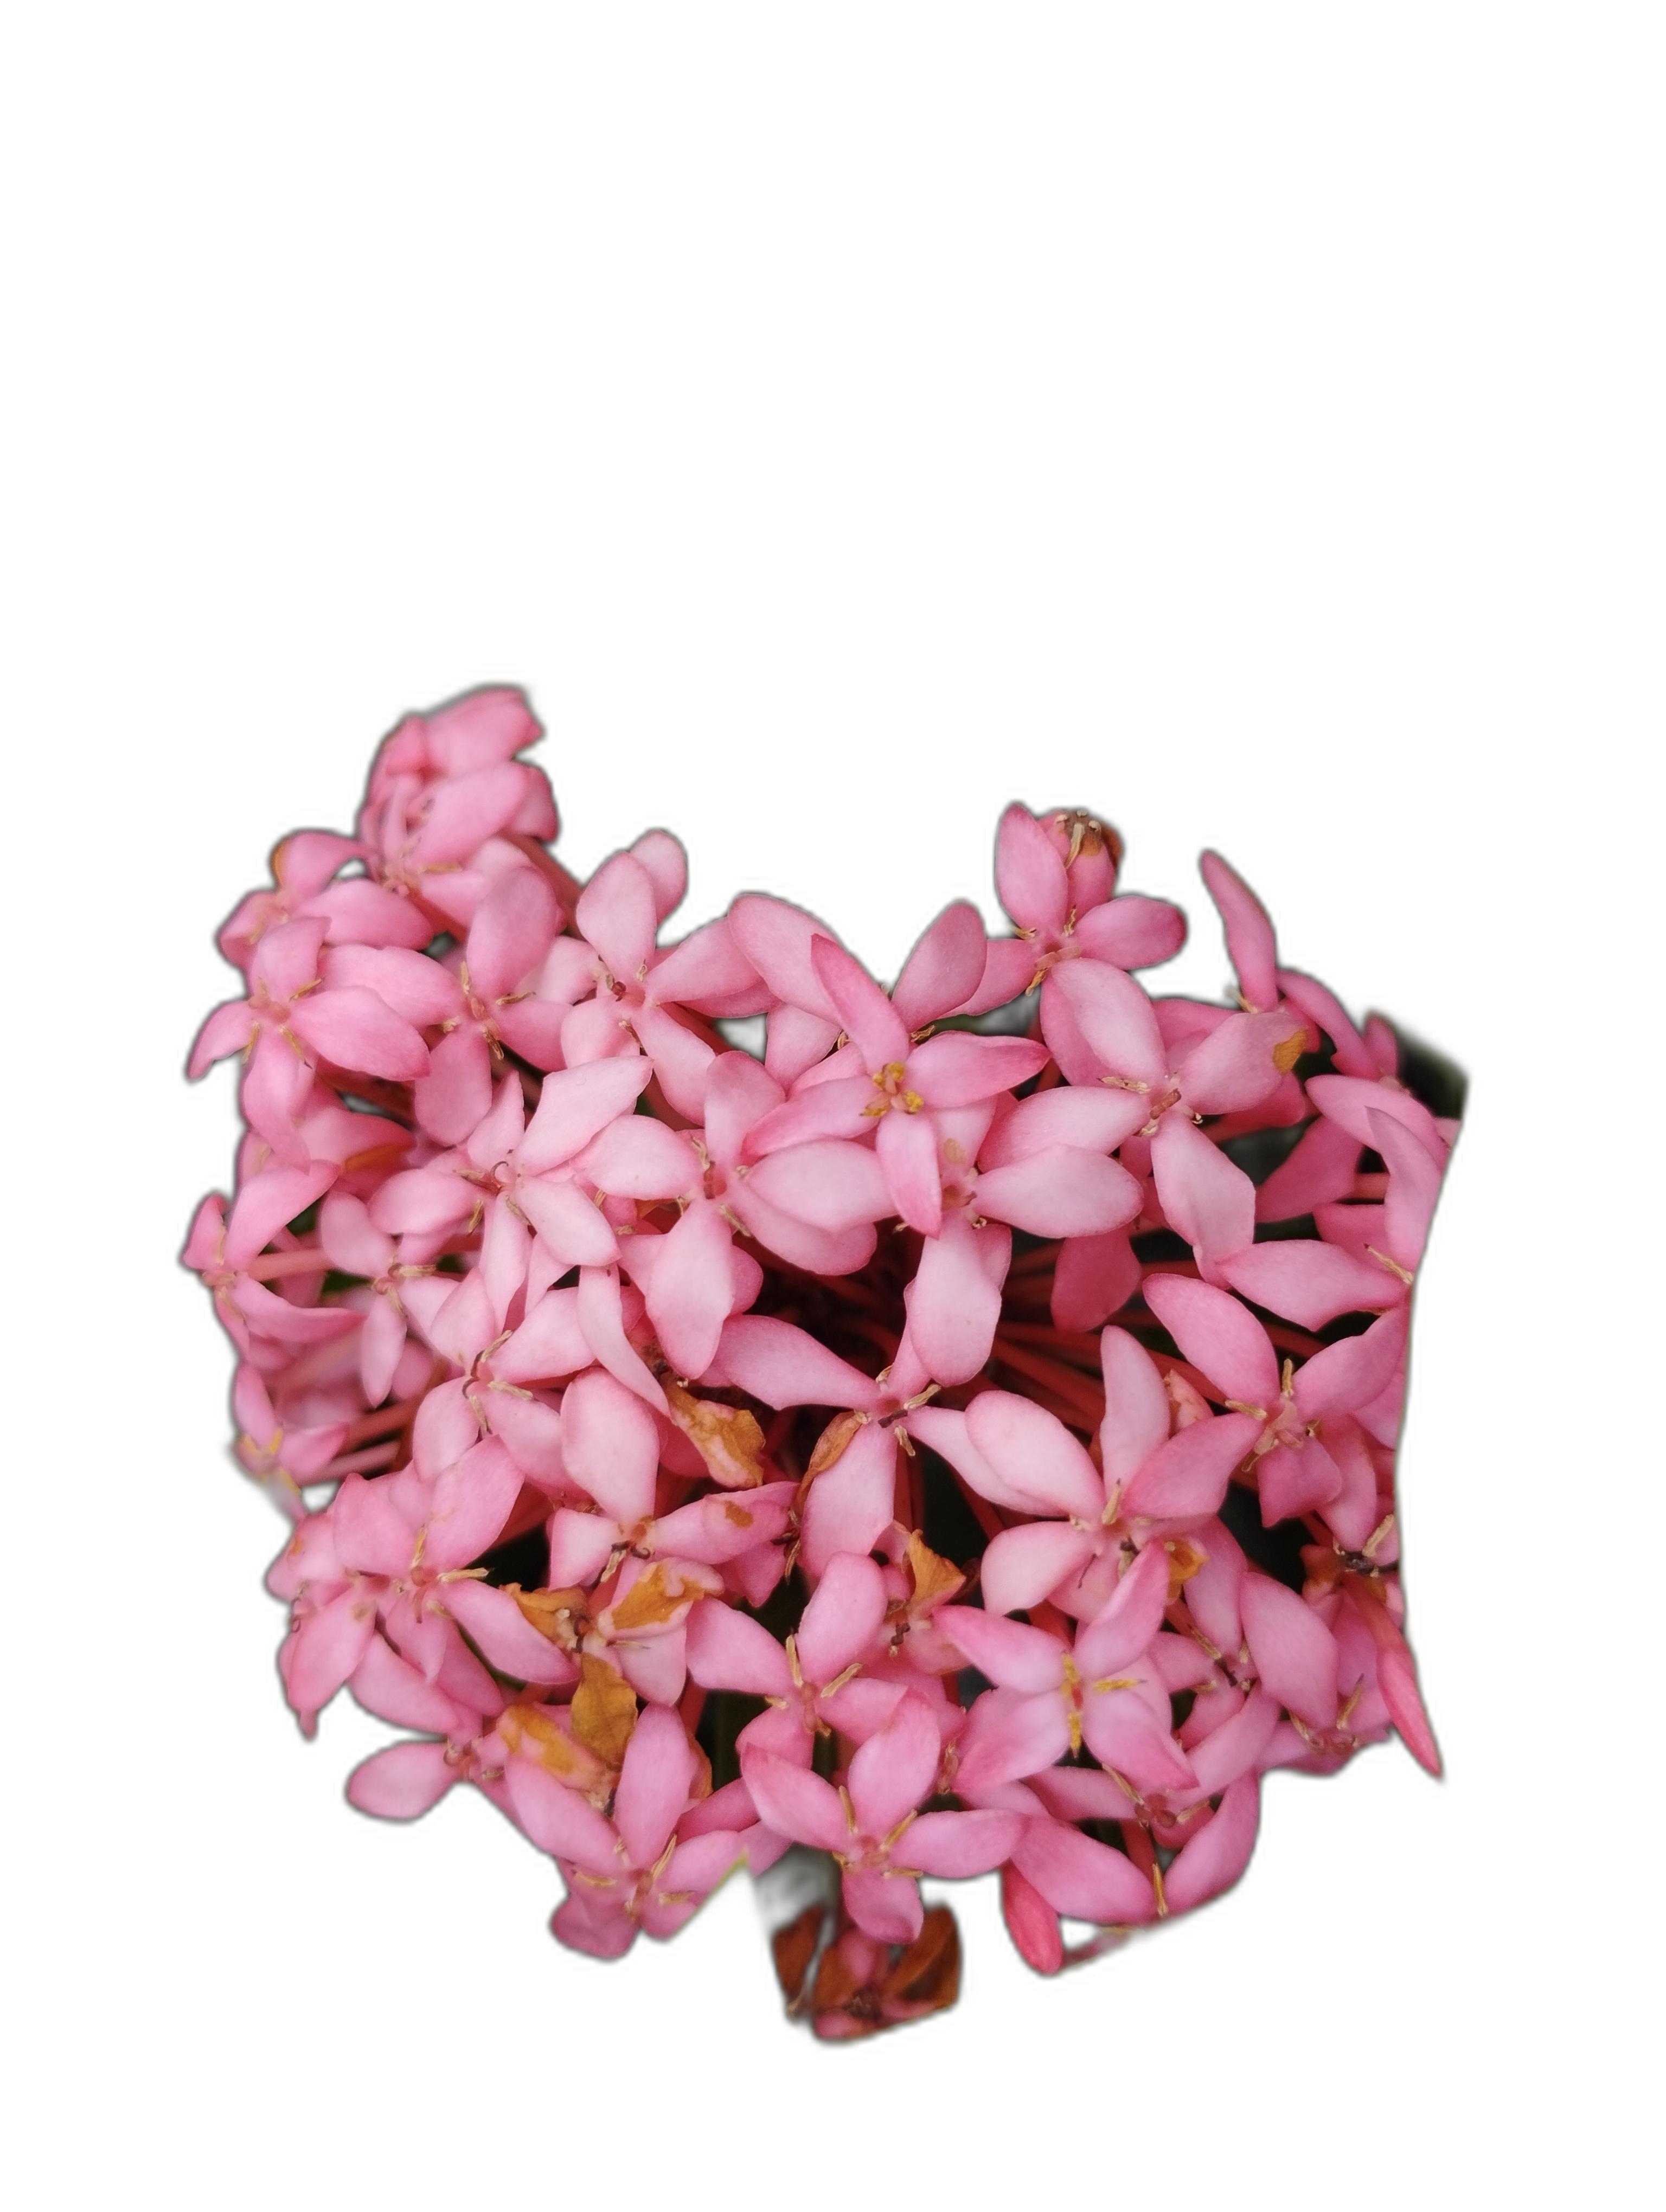
Label: Jungle geranium